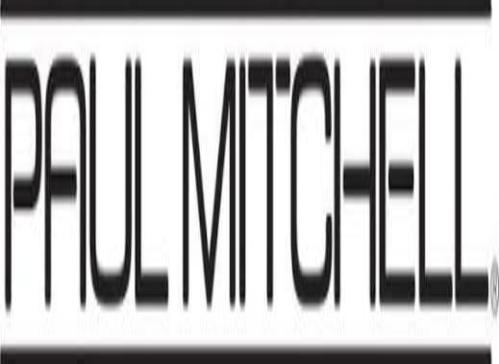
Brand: mitchell
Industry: Necessities